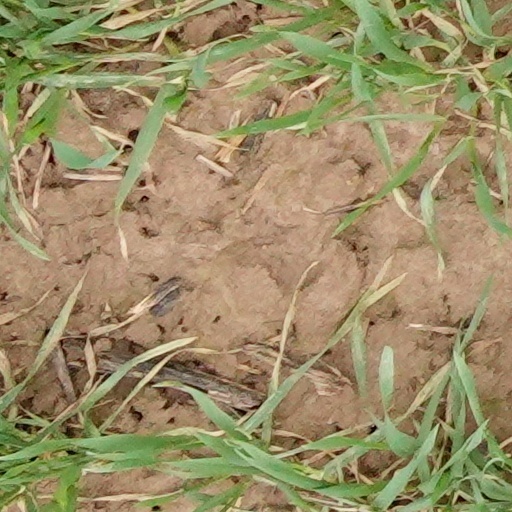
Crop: wheat